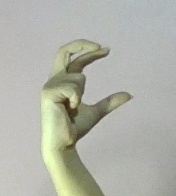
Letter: thal